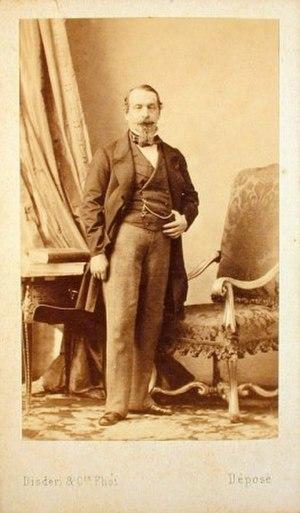
Un portrait-carte, ou un portrait carte-de-visite, ou encore une photo-carte, désignent, en français, un format de photographie d'une personne, qui apparaît en 1854 en France et qui rencontre un succès massif durant le dernier quart du XIXᵉ siècle, avant d'être concurrencé par un modèle au format plus grand, dit « cabinet ».